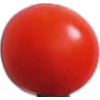
Label: Tomato Cherry Red 1